Watling Estate

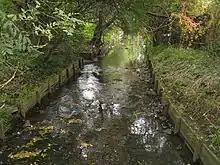
Silk Stream, from Watling Avenue

There were 4012 dwellings on the estate. Most were traditional brick; there were 252 'Atholl' steel and 464 timber-frame homes built as experiments. It was hoped that they would be cheaper and quicker to build. Most were larger family homes: there was a mix of parlour and non-parlour types. There were also around 320 flats, built in low-rise blocks.